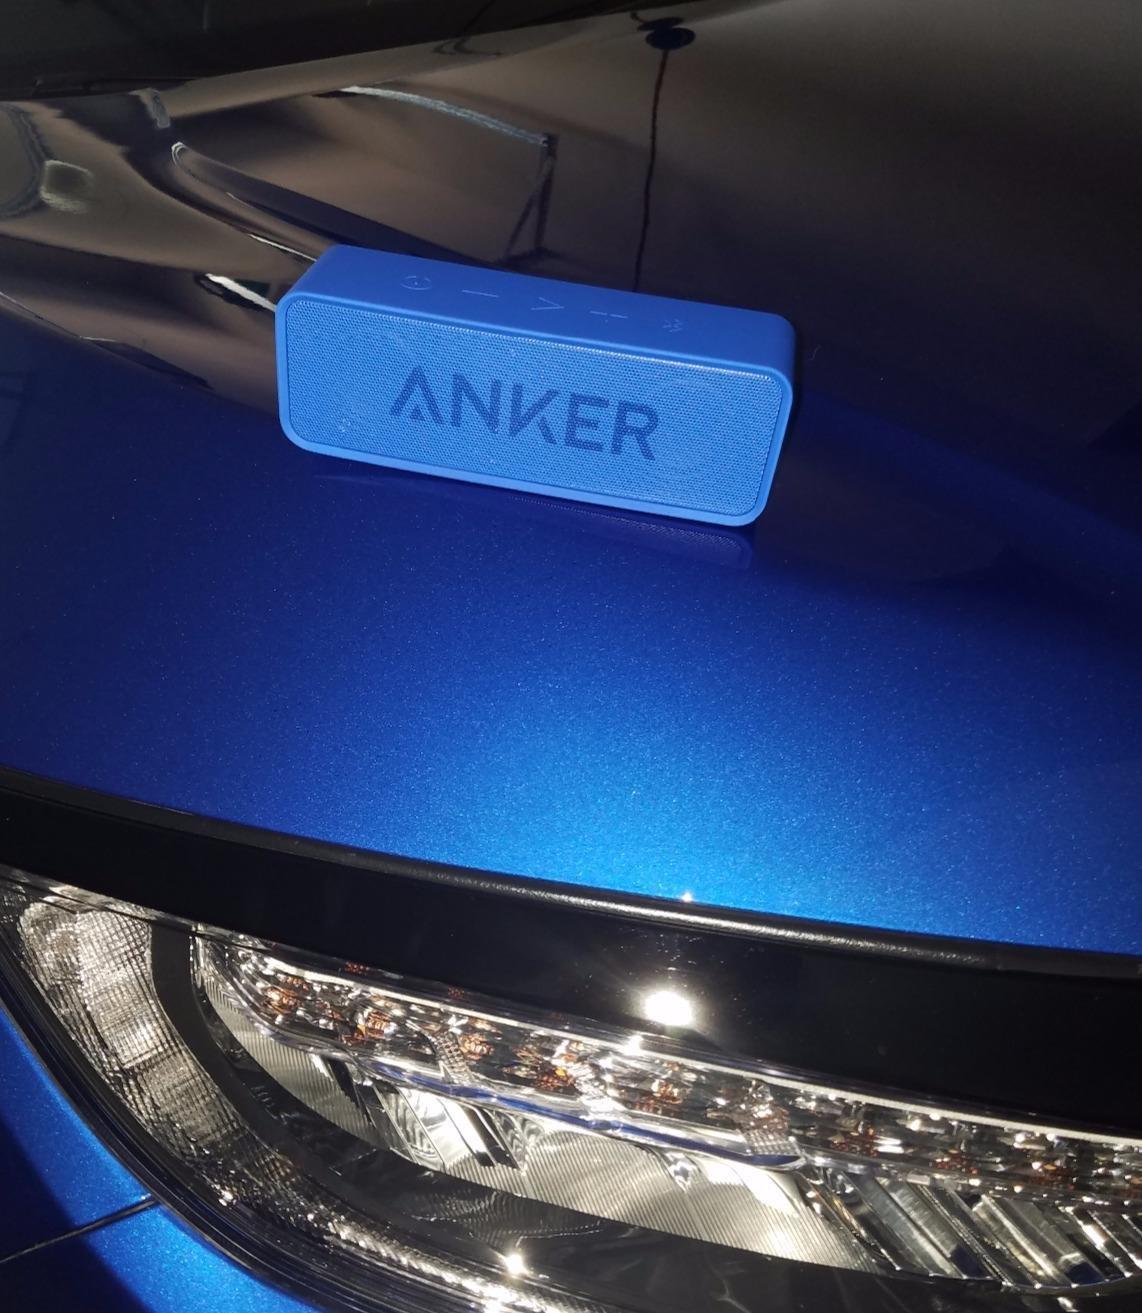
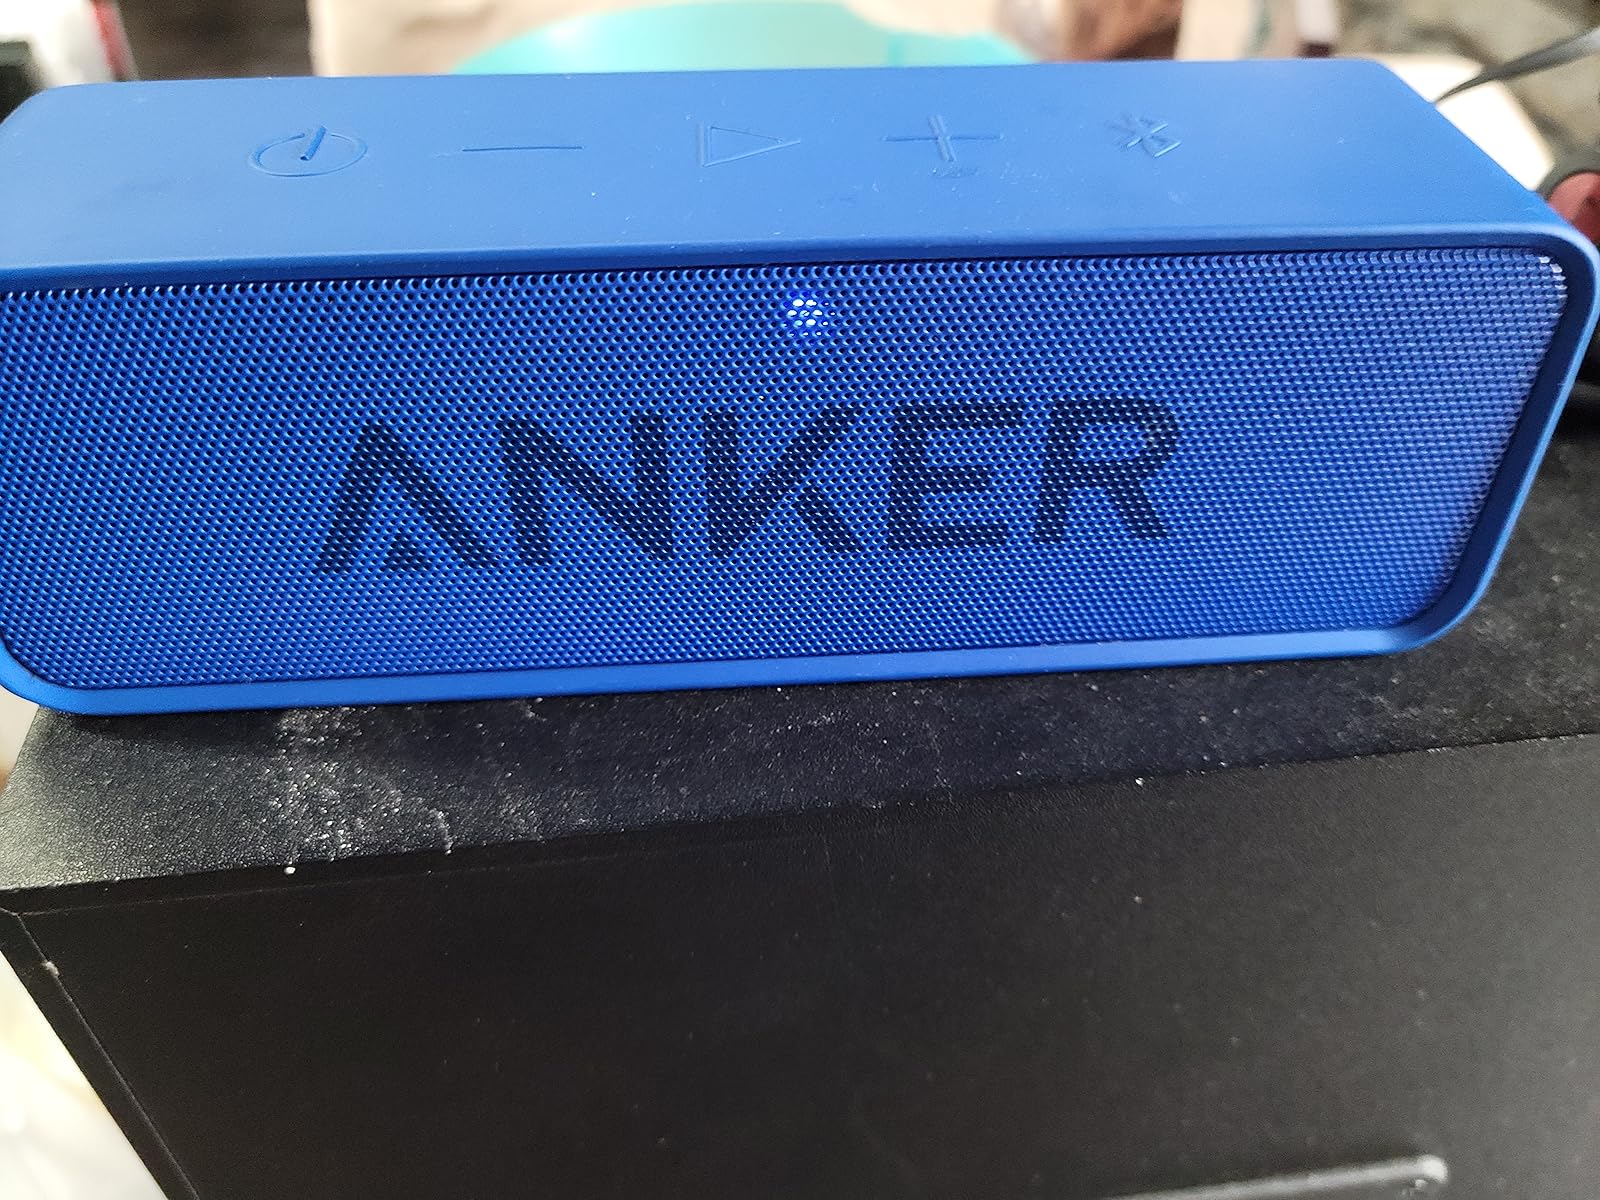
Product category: speaker
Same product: yes